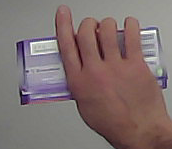
Product: milka_chocolate